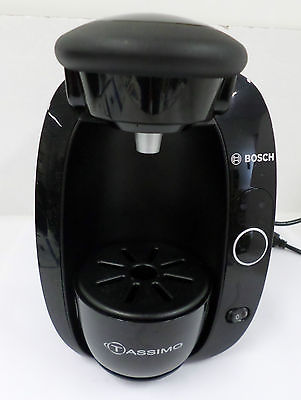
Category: coffee maker